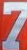
Number: 7